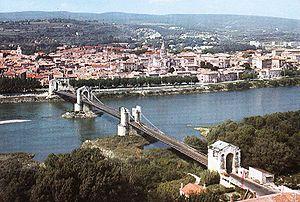
vue générale de Bourg Saint Andéol Ardèche - ancien pont
Bourg-Saint-Andéol est une commune française, située dans le département de l’Ardèche en région Auvergne-Rhône-Alpes. La ville est située sur la rive droite du Rhône à hauteur de Pierrelatte.
Les étymologies de la ville de Bergoïata, aujourd'hui Bourg-Saint-Andéol, et du village de Saint-Andéol-de-Berg, situés dans le département de l’Ardèche, semblent être communes, non seulement en ce qui concerne « Saint-Andéol », mais aussi en ce qui concerne le radical ou mot Berg, dont l'étymologie est l'objet du présent article.
En France, on désigne par vallée du Rhône la région située de part et d'autre du Rhône, en aval de Lyon, dans le sud-est de la France. C'est une région agricole française selon le classement de l'Insee. Elle se subdivise en plaine irriguée de la Crau, plaine maraîchère du Comtat Venaissin, coteaux viticoles produisant des vins AOC de renommée mondiale sur les rives droite et gauche du fleuve, polyculture de la Drôme provençale, grandes cultures de la plaine valentinoise, vergers de l’Isère, prairies des vallées de la Galaure et de l’Herbasse.
Cette liste contient les ponts présents sur le Rhône et ses bras. Elle est donnée par canton suisse et département français depuis l'amont du cours d'eau vers son aval et précise, après chaque pont, le nom des communes qu'elle relie, en commençant par celle située sur la rive gauche du cours d'eau.